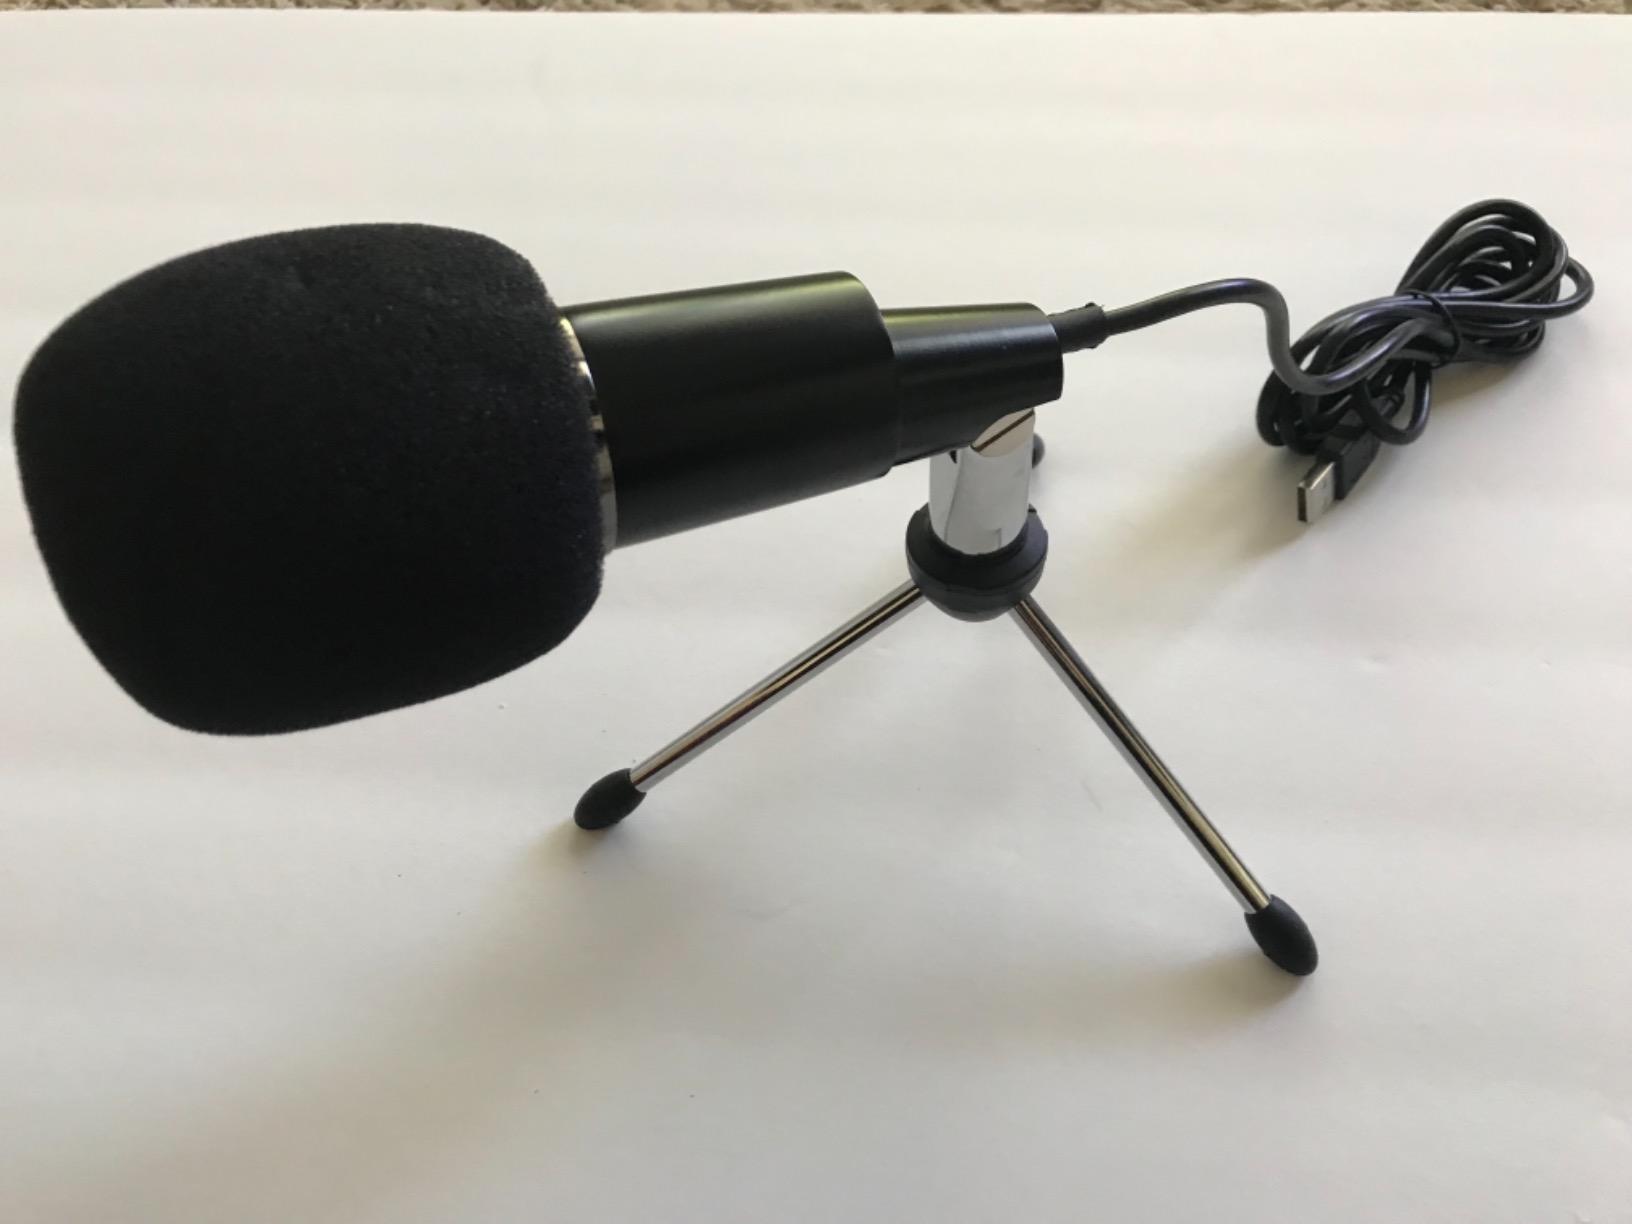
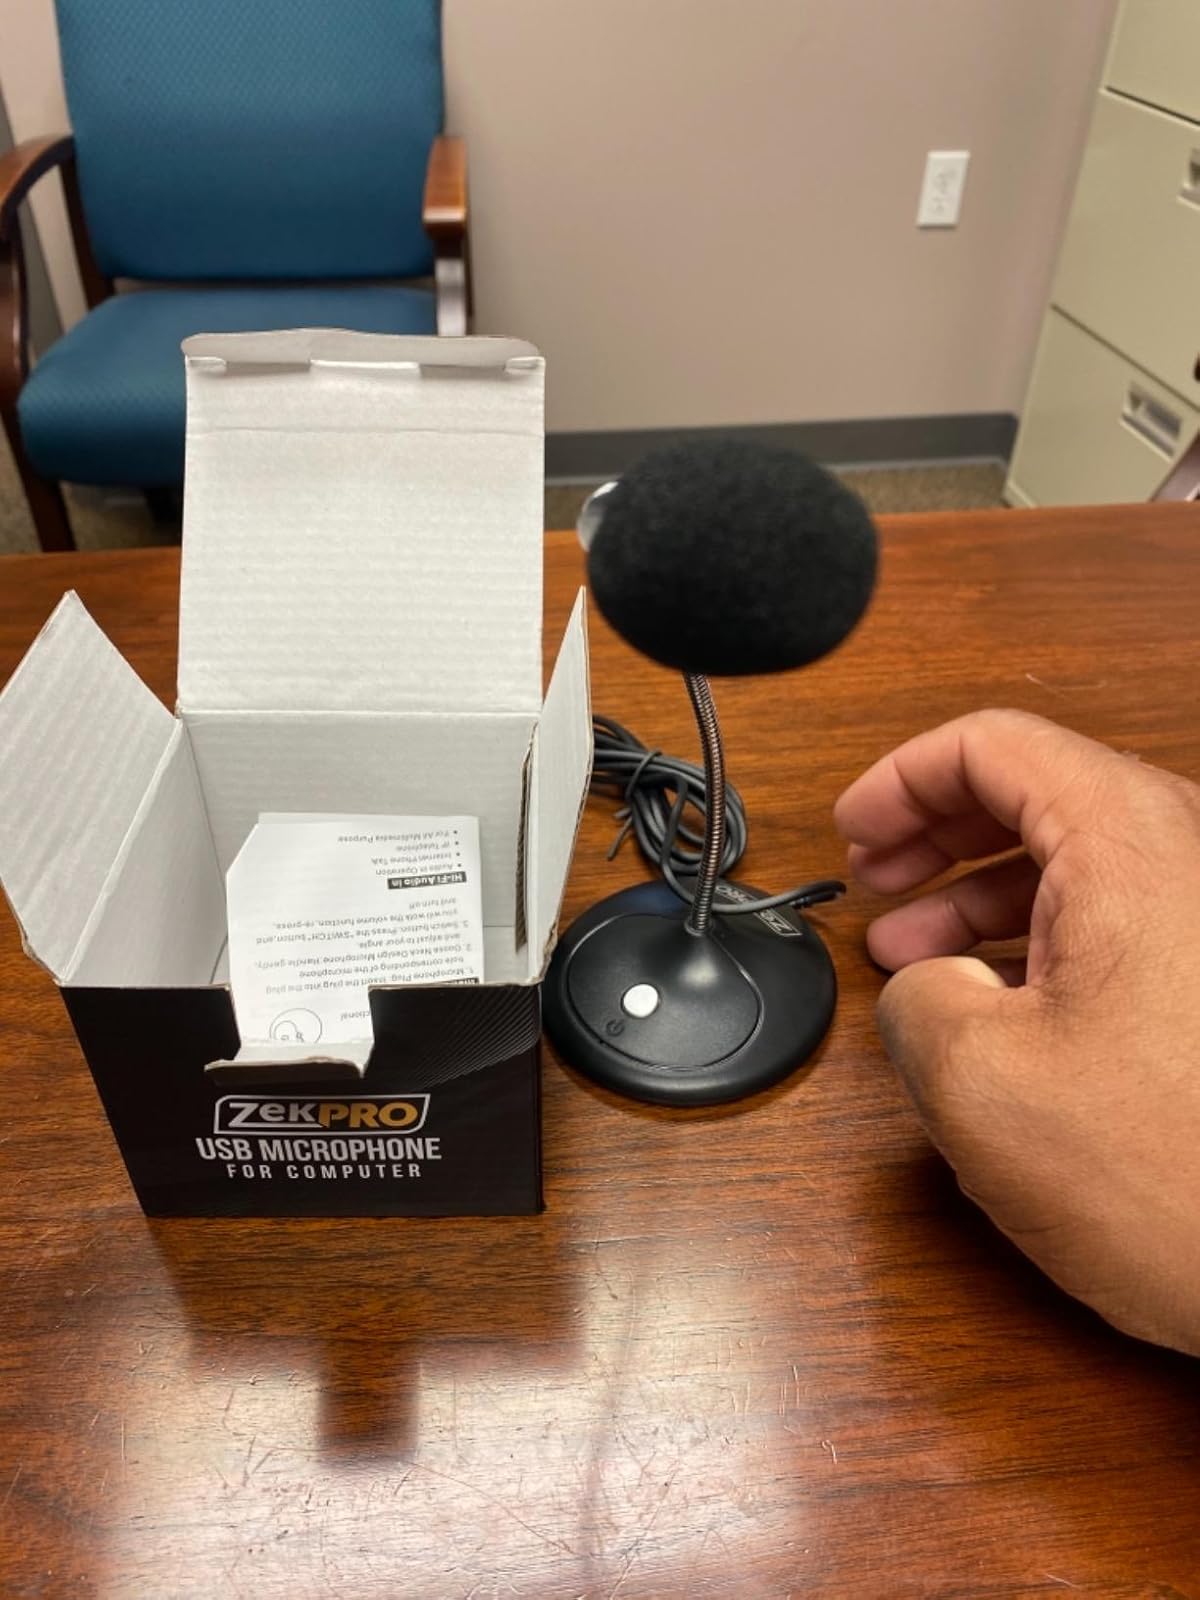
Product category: microphone
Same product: no